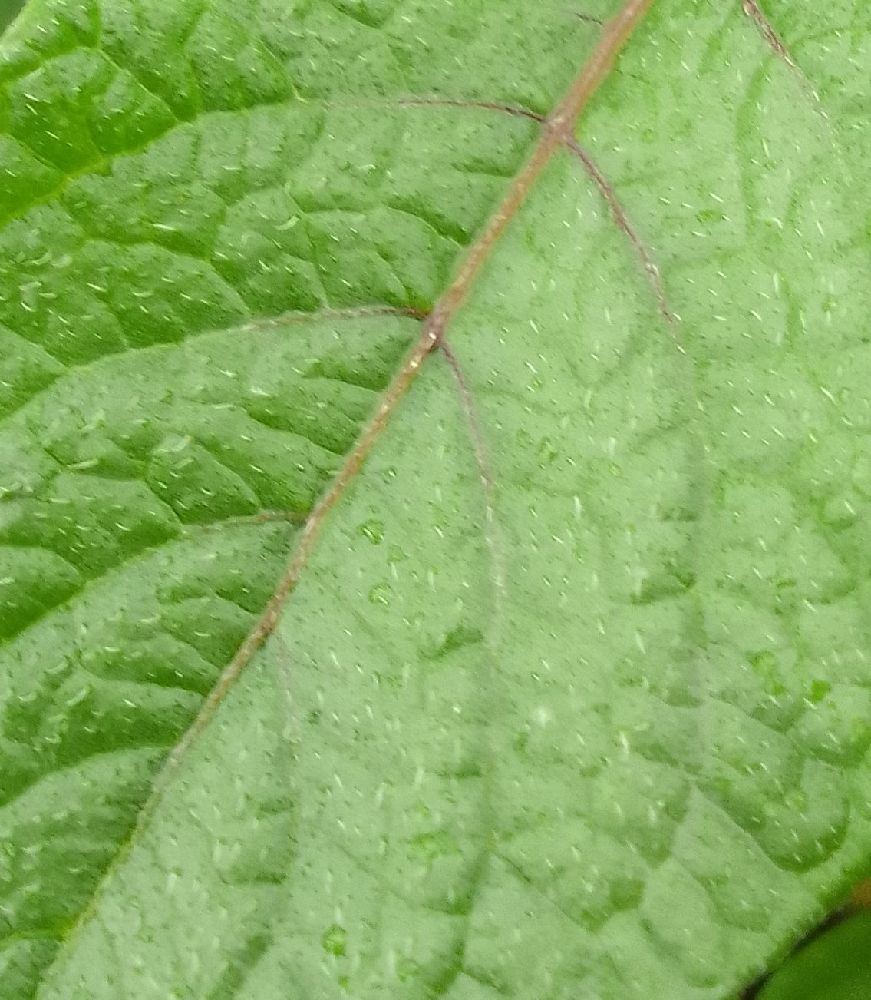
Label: Healthy